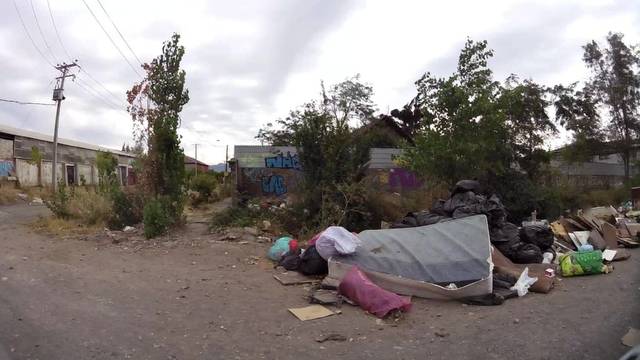
Region: Chile
Coordinates: -34.163, -70.73